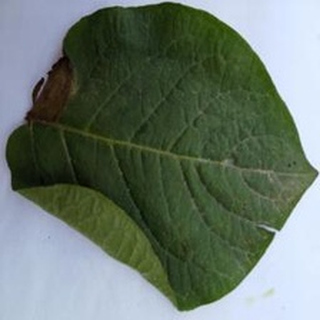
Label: potato_late_blight